Mother to Son

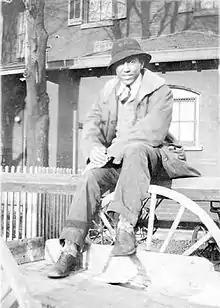
Hughes at Lincoln University in 1928

Langston Hughes was a prominent figure in the Harlem Renaissance – the African-American cultural revival that spanned the 1920s and 1930s – and he wrote poetry that focused on the Black experience in America. His poem "Mother to Son" was first published in 1922 in "The Crisis" (official magazine of the National Association for the Advancement of Colored People), and in 1926 it was included in his first poetry collection, "The Weary Blues".